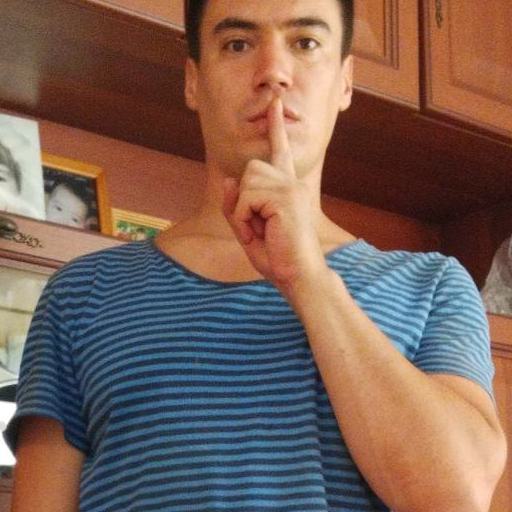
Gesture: mute